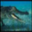
Label: crocodile